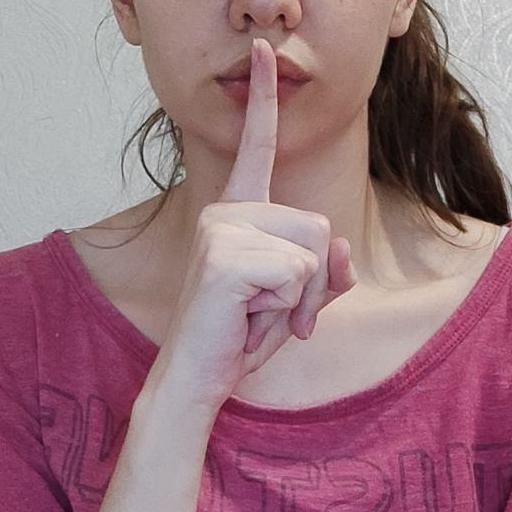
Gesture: mute